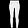
Label: Trouser